László Lakner

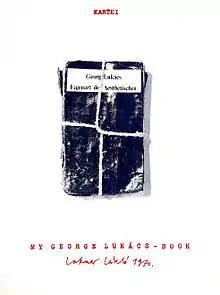
László Lakner, "My Georg Lukács Book", 1970, photo / screenprint, 70 × 50 cm. The title of Lukács's book is: "Peculiarity of the Aesthetic"

From 1950, László Lakner attended the Art Gymnasium in his native home Budapest. He then studied painting with Professor Aurél Bernáth at the Hungarian Academy for Fine Arts in Budapest from 1954 until his graduation in 1960. In 1959 he created the first of numerous works of art based on found photographs. In 1963, Lakner was approved for his first trip to Western countries. He visited the Federal Republic of Germany and attended the Venice Biennale in Italy in 1964. In 1968 he traveled on a scholarship from the Museum Folkwang, which permitted him a return to the Federal Republic of Germany and visit Switzerland In 1972, Lakner worked for two months in the famous guest house of the Museum Folkwang in the city of Essen, where Martin Kippenberger also worked in a studio some years later. In 1974, he was invited to Berlin with a DAAD scholarship for the DAAD Artists-in-Berlin Program and decided to emigrate to Germany. In 1976 he was awarded the Bremen "Art Prize of Böttcherstraße" and in 1977 he was invited to the documenta VI in Kassel, where he exhibited several works from the fields of painting, drawing and book objects.